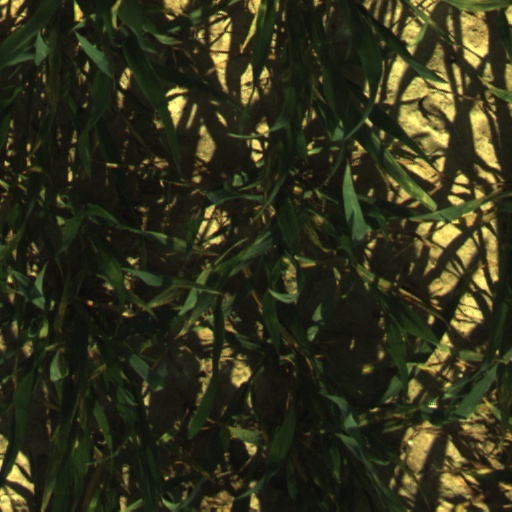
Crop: wheat